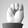
ASL letter: M